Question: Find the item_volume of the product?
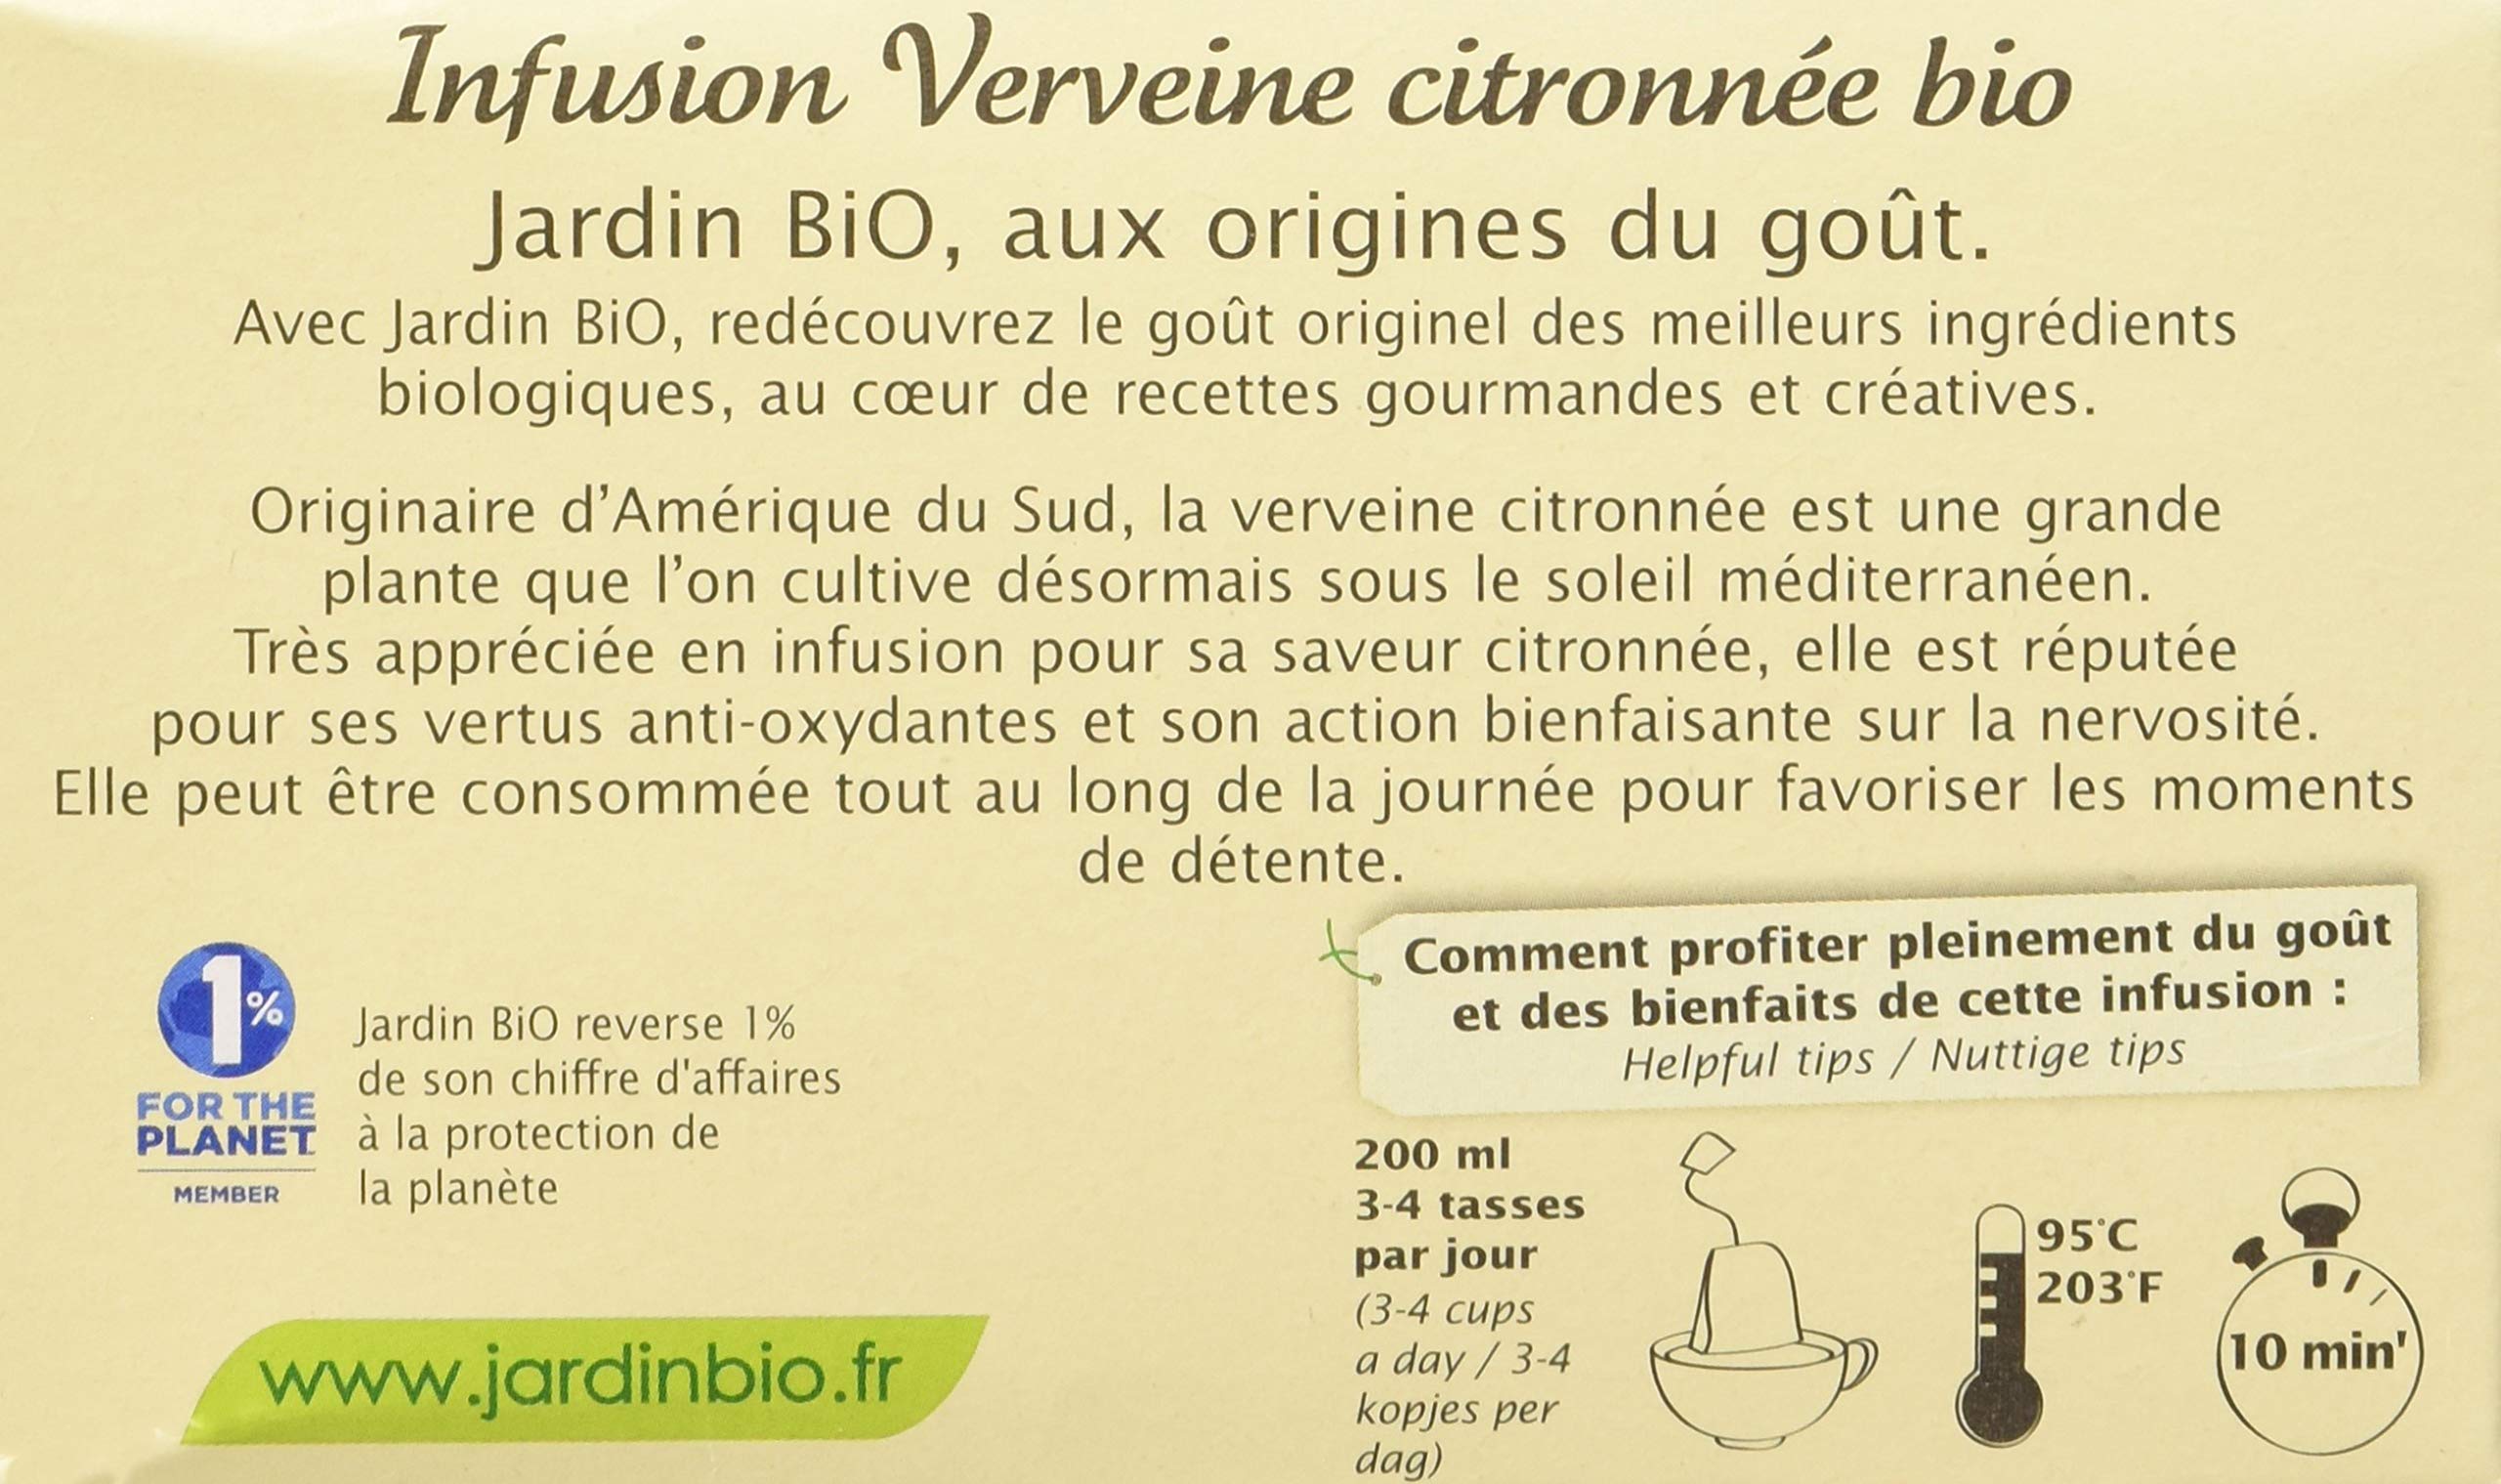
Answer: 200.0 millilitre